Plankton

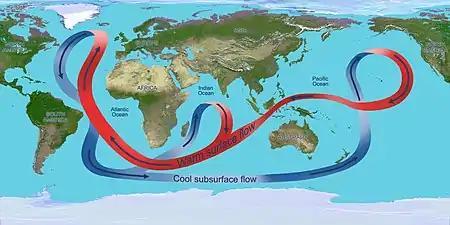
The ocean conveyor belt carries warm surface waters (red) northward near the surface and cold deep waters (blue) southward. Diverse and flourishing microbial ecosystems have been found deep in the belt.

The sea surface microlayer, compared to the sub-surface waters, contains elevated concentration of bacteria and viruses. These materials can be transferred from the sea-surface to the atmosphere in the form of wind-generated aqueous aerosols due to their high vapour tension and a process known as volatilisation. When airborne, these microbes can be transported long distances to coastal regions. If they hit land they can have an effect on animal, vegetation and human health. Marine aerosols that contain viruses can travel hundreds of kilometers from their source and remain in liquid form as long as the humidity is high enough (over 70%). These aerosols are able to remain suspended in the atmosphere for about 31 days. Evidence suggests that bacteria can remain viable after being transported inland through aerosols. Some reached as far as 200 meters at 30 meters above sea level. The process which transfers this material to the atmosphere causes further enrichment in both bacteria and viruses in comparison to either the SML or sub-surface waters (up to three orders of magnitude in some locations).